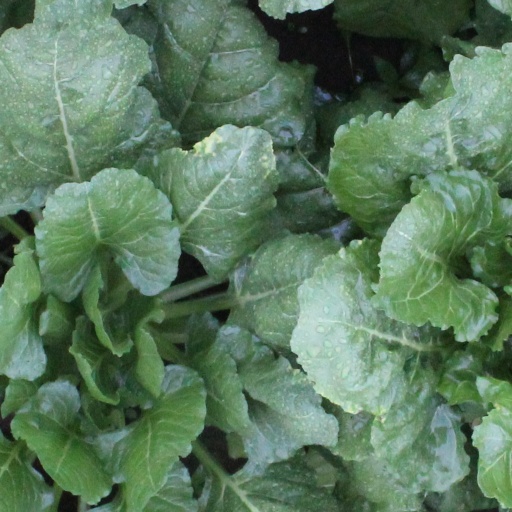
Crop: sugar beet